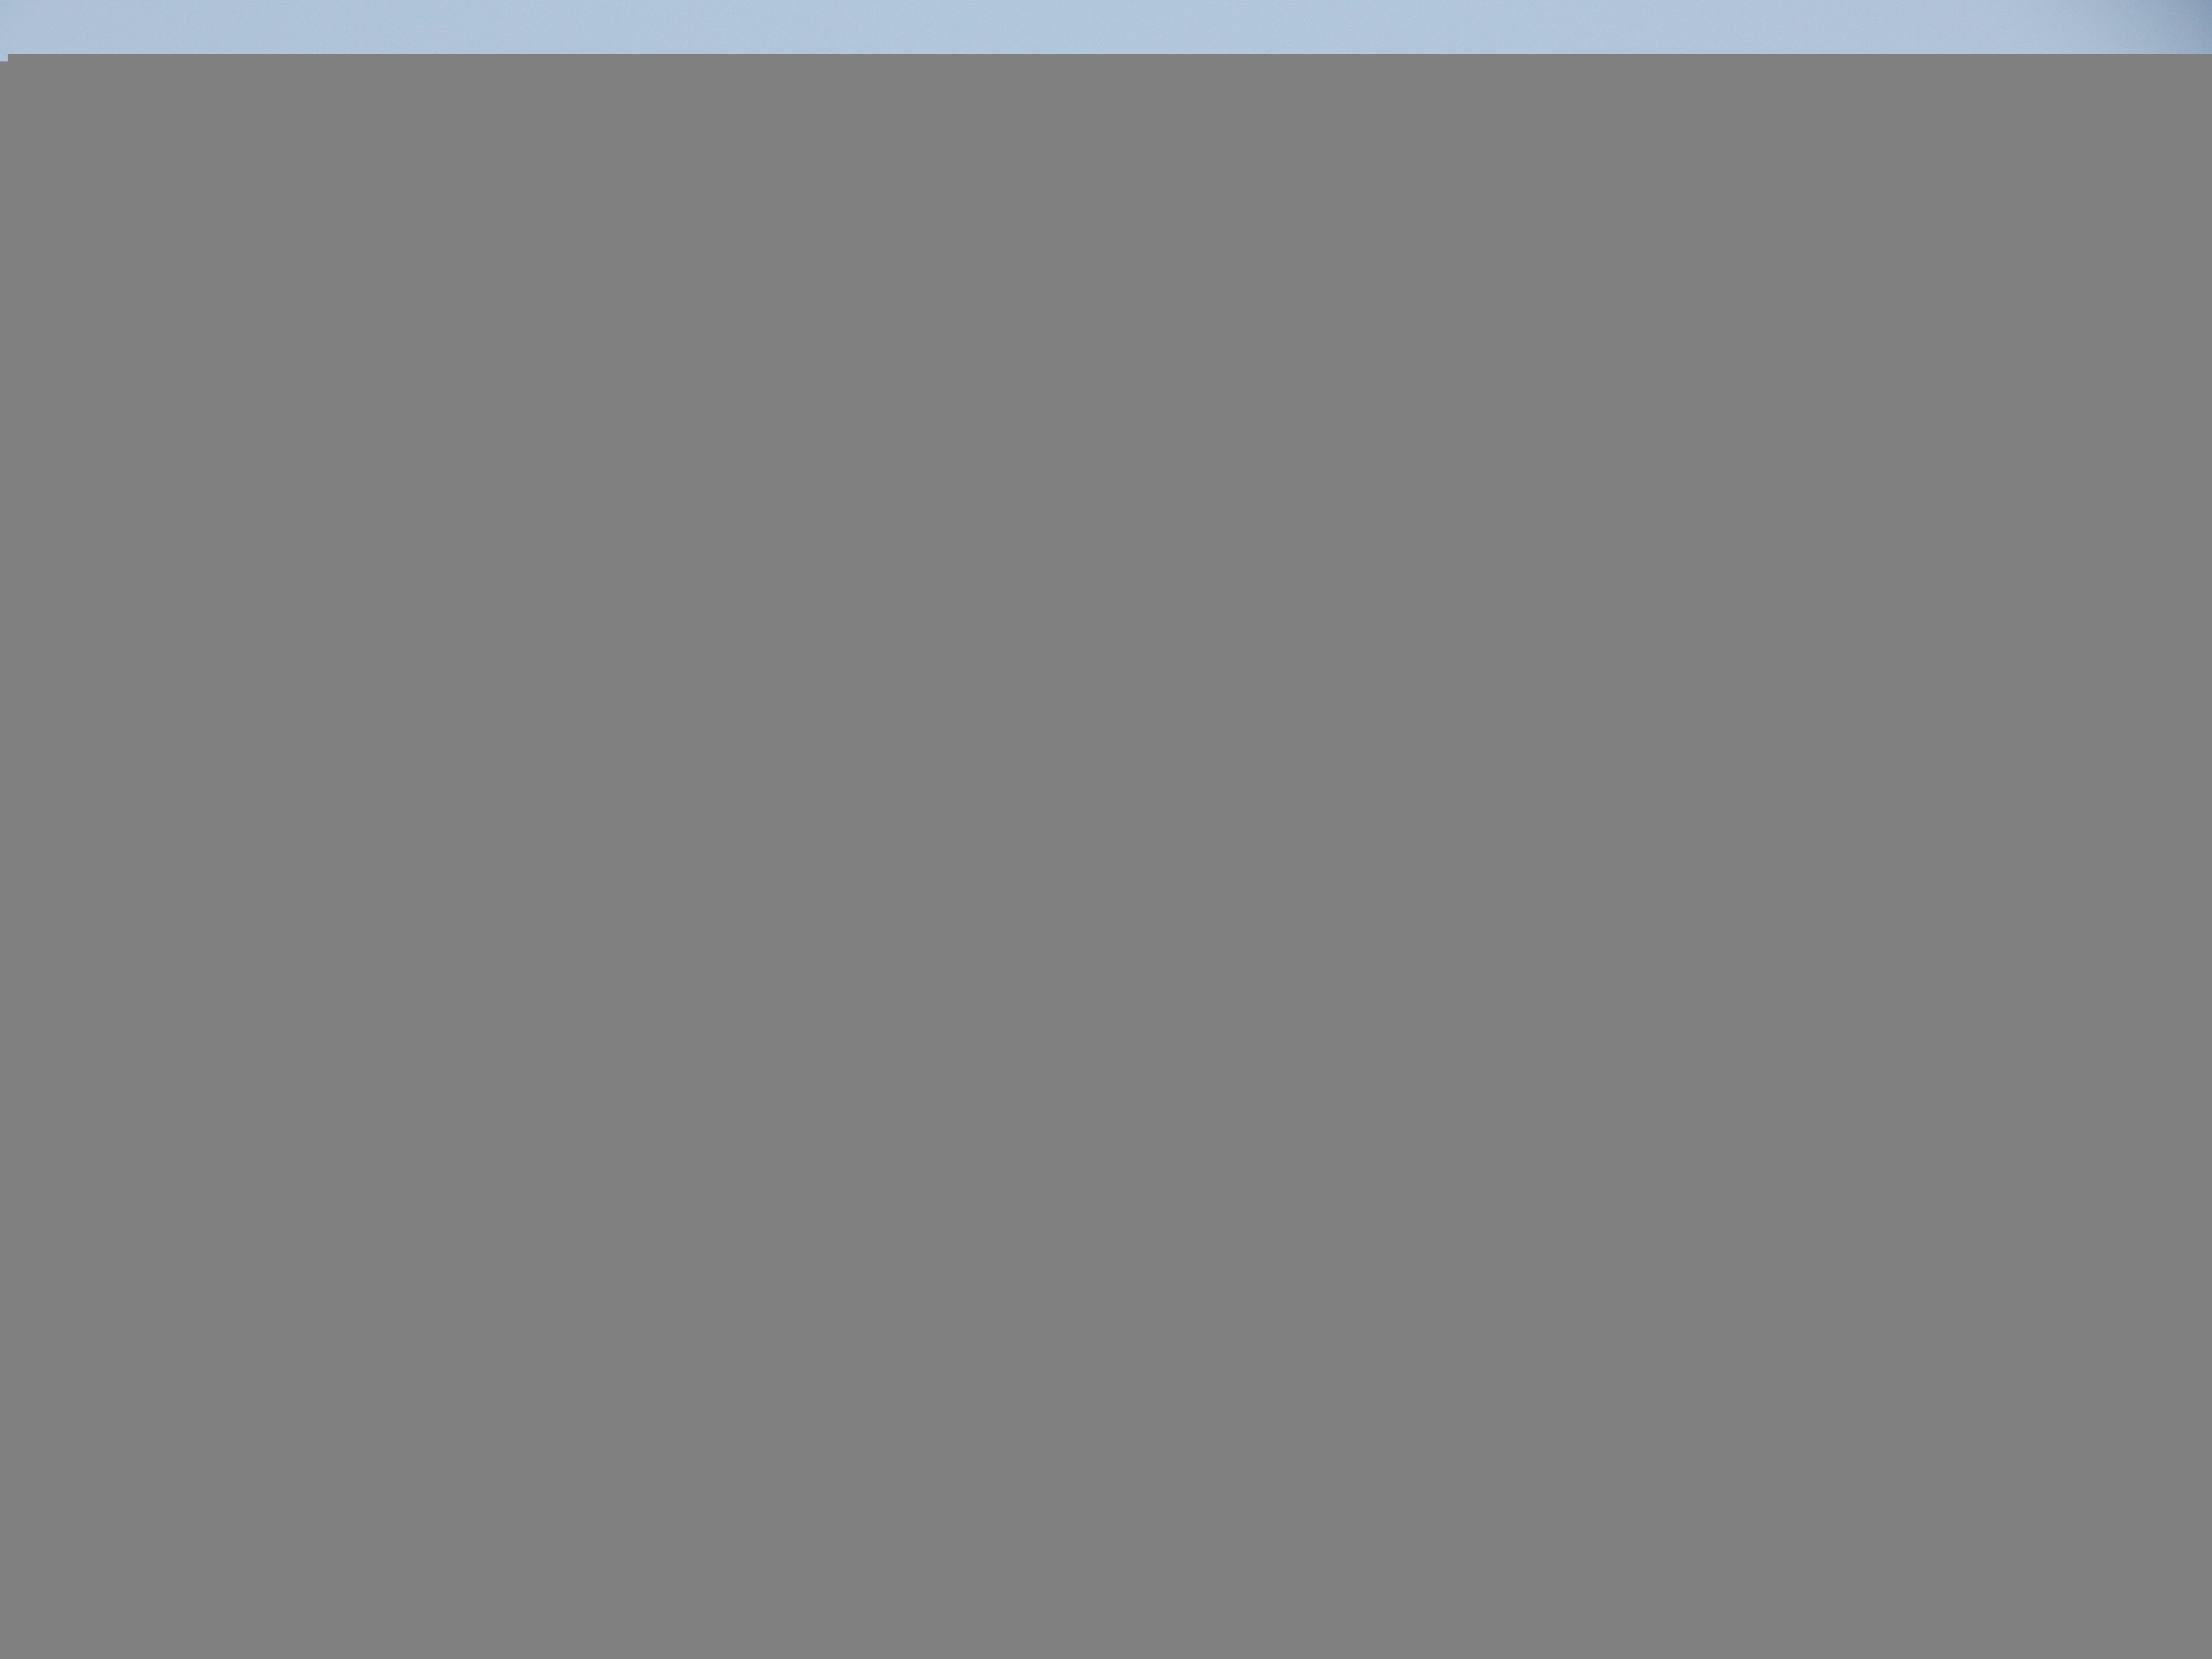
red, banner, flag, emblem, maple leaf, patriotism, national, patriot, canada, canadian, government, nation, red flag, patriotic, nationalism, canadian flag, flag of the united states